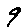
Label: 9